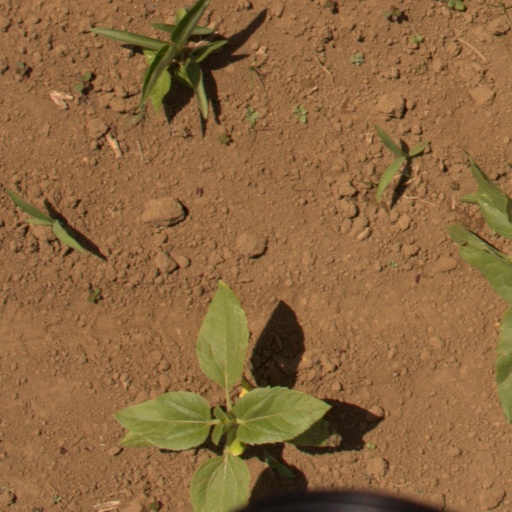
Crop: Jerusalem artichoke